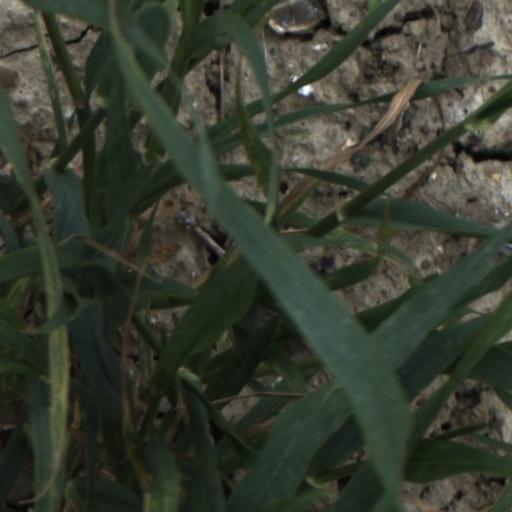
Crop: wheat